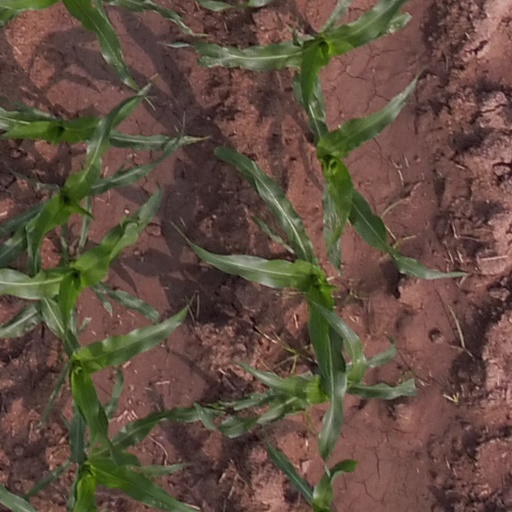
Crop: maize; corn